David and Jonathan (Rembrandt)

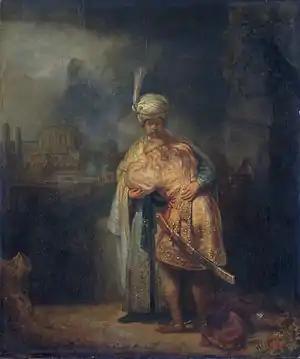
Rembrandt van Rijn, "David and Jonathan", 1642; 73 × 61.5 cm. Hermitage Museum, Saint Petersburg

David and Jonathan is a painting by the Dutch painter Rembrandt, made in 1642, now in the collection of the Hermitage Museum in Saint Petersburg, Russia. Painted on oak, it is one of the works, together with the Hellenistic sculpture acquired in 1850, "The Venus de Taurida", with which the Hermitage began their collection in 1882.